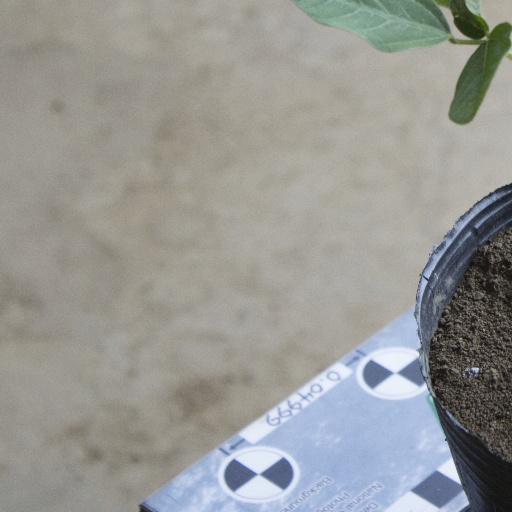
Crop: soybean